2nd Welsh Brigade, Royal Field Artillery

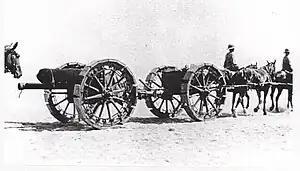
18-pounder with sand wheels.

After breaking through the Gaza positions, the EEF pressed on to Jerusalem in appalling weather. XX Corps sent forward a flying column known as 'Mott's Detachment' that included 53rd (W) Division. Jerusalem fell on 8 December, but there was still heavy fighting to the end of the year as the Turks threw in counter-attacks.